Stella Manzie

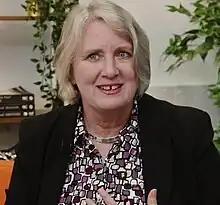

Stella Manzie was born on 13 June 1960 to senior civil servant Gordon Manzie and his wife, Rosalind. She was educated at Hertfordshire and Essex Girls' High School and Fettes College before studying for an English degree at Newnham College, Cambridge. She completed postgraduate study at the Polytechnic of Central London and University of Birmingham, the latter in Local Government and Health in 1992.